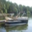
Label: ship